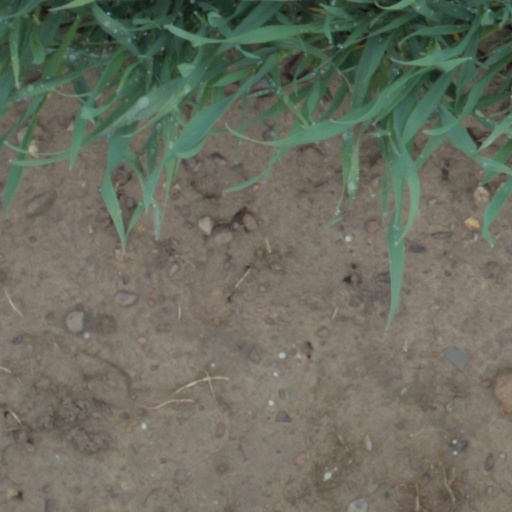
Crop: wheat